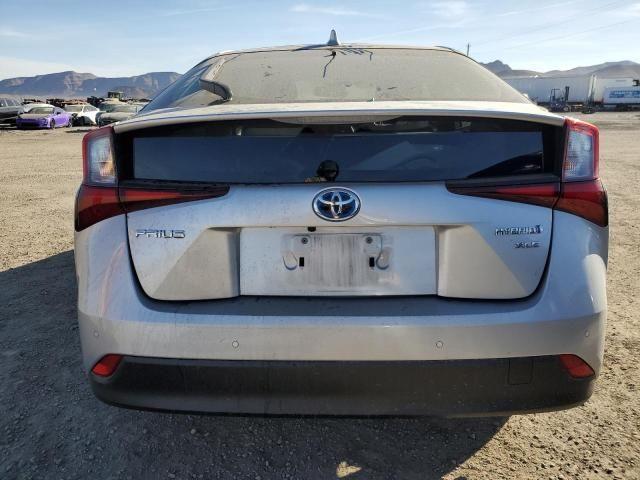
Aucun dommage détecté.
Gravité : aucun